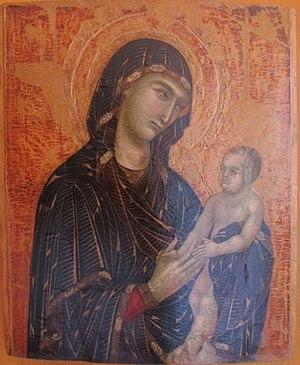
Le Maître des Albertini est un peintre italien siennois anonyme actif entre 1290 et 1320 environ, considéré comme un des premiers disciples de Duccio di Buoninsegna, catalogué parmi ceux de la « première génération » aux côtés notamment du Maître de Badia a Isola et du Maître de Città di Castello.